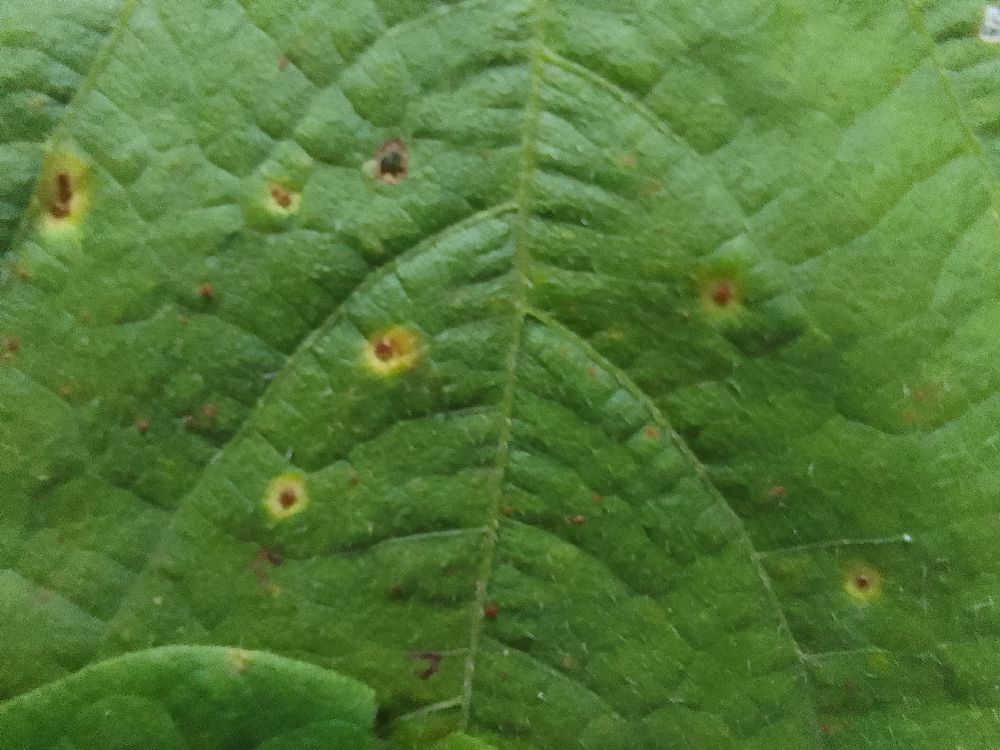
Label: rust